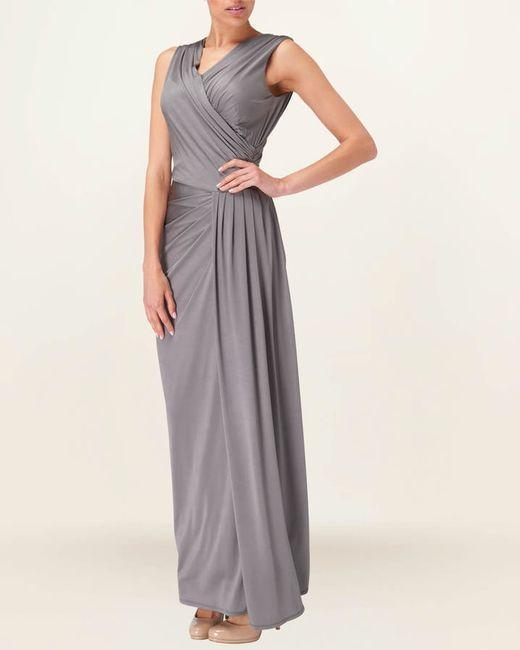
graues langes ärmelloses Abendkleid mit V-Ausschnitt